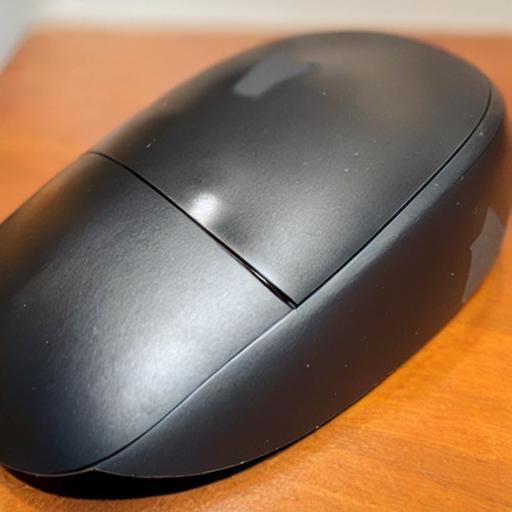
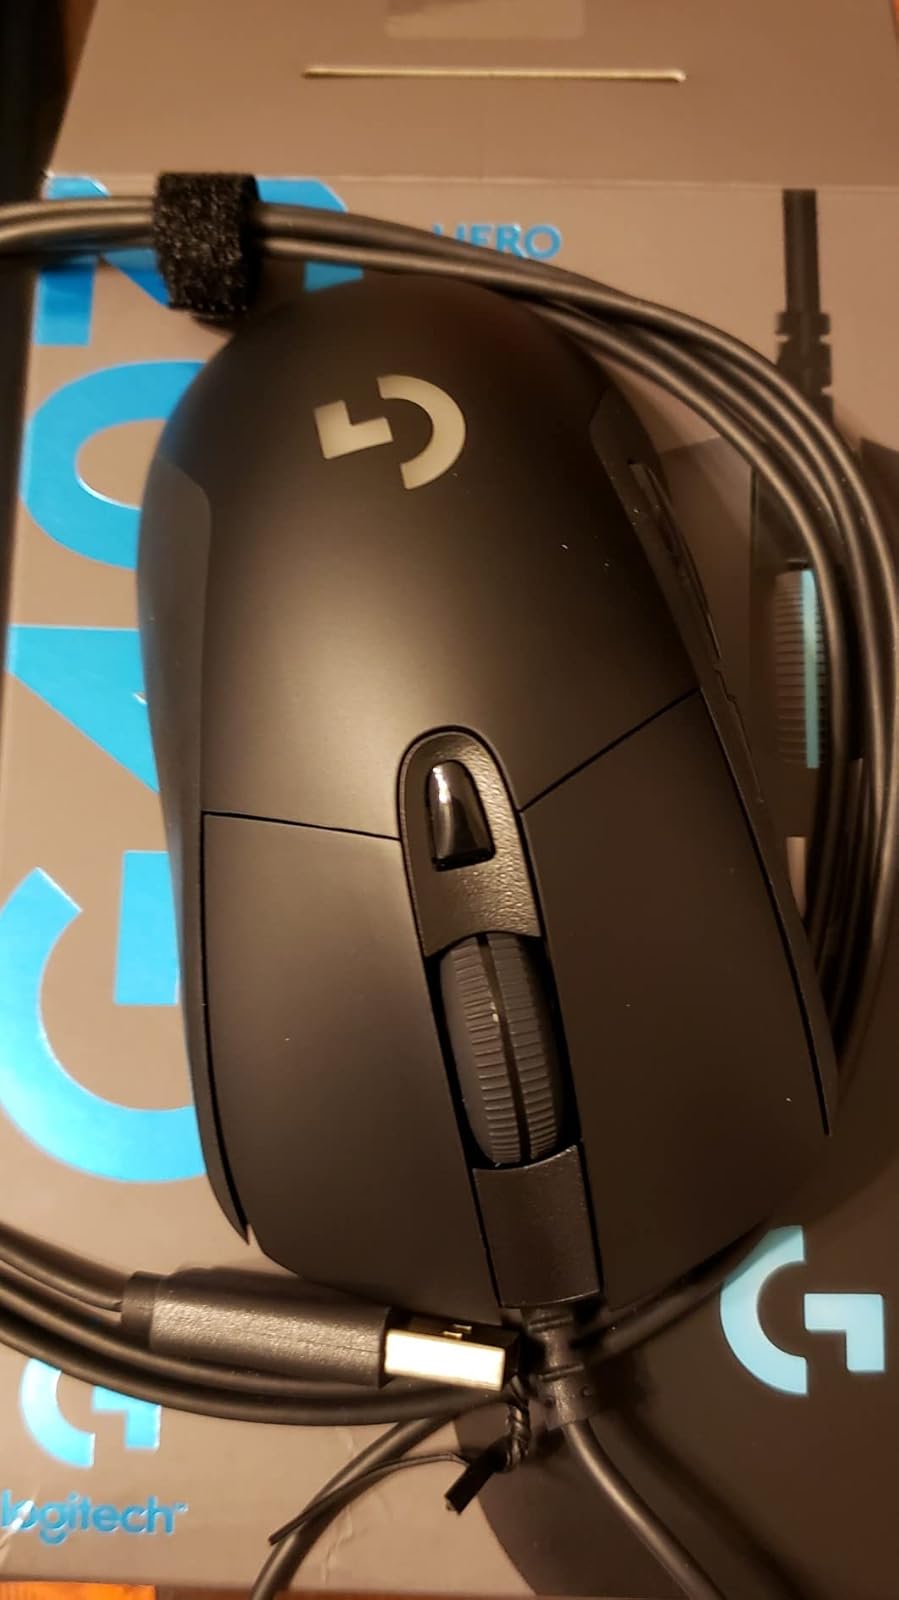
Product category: mouse
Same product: no